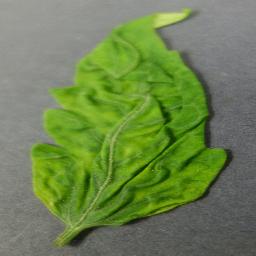
Label: Tomato___Tomato_Yellow_Leaf_Curl_Virus